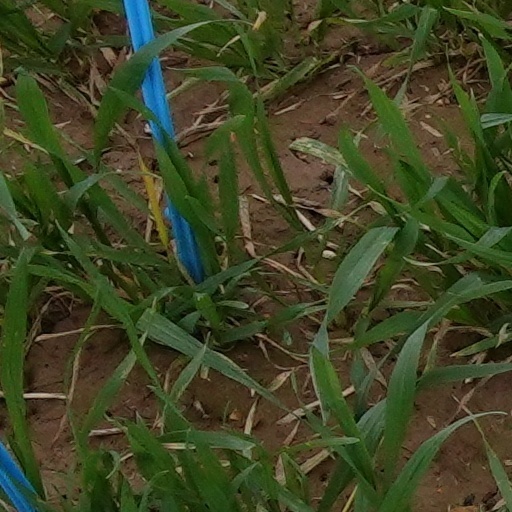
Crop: wheat